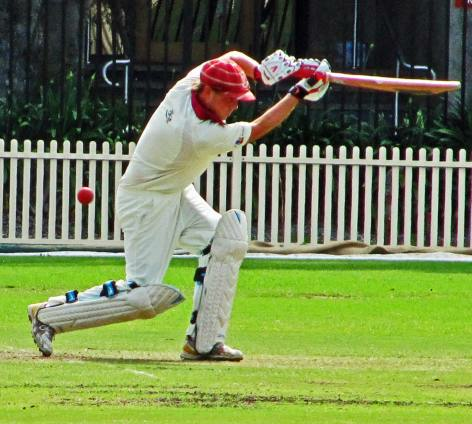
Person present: Yes